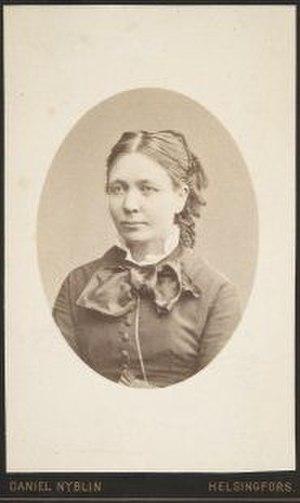
Alexandra Frosterus-Såltin était une artiste peintre finlandaise.